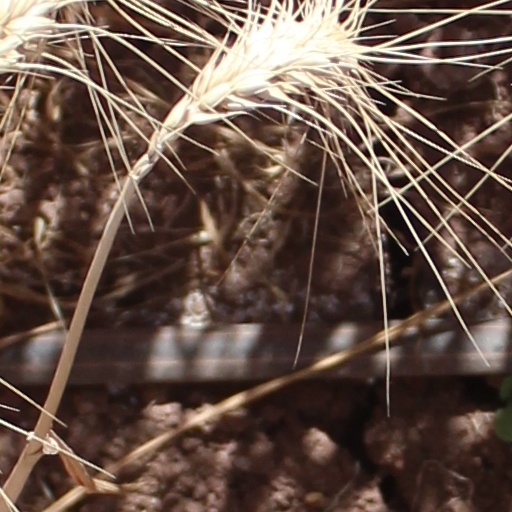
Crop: wheat